Johann Jakob Nöggerath

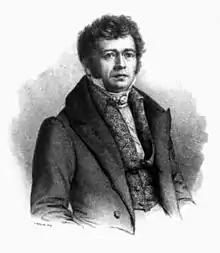
Johann Jakob Nöggerath.

Johann Jakob Nöggerath (also as Johann Jacob Noeggerath) (10 October 1788 – 13 September 1877), German mineralogist and geologist, was born at Bonn.